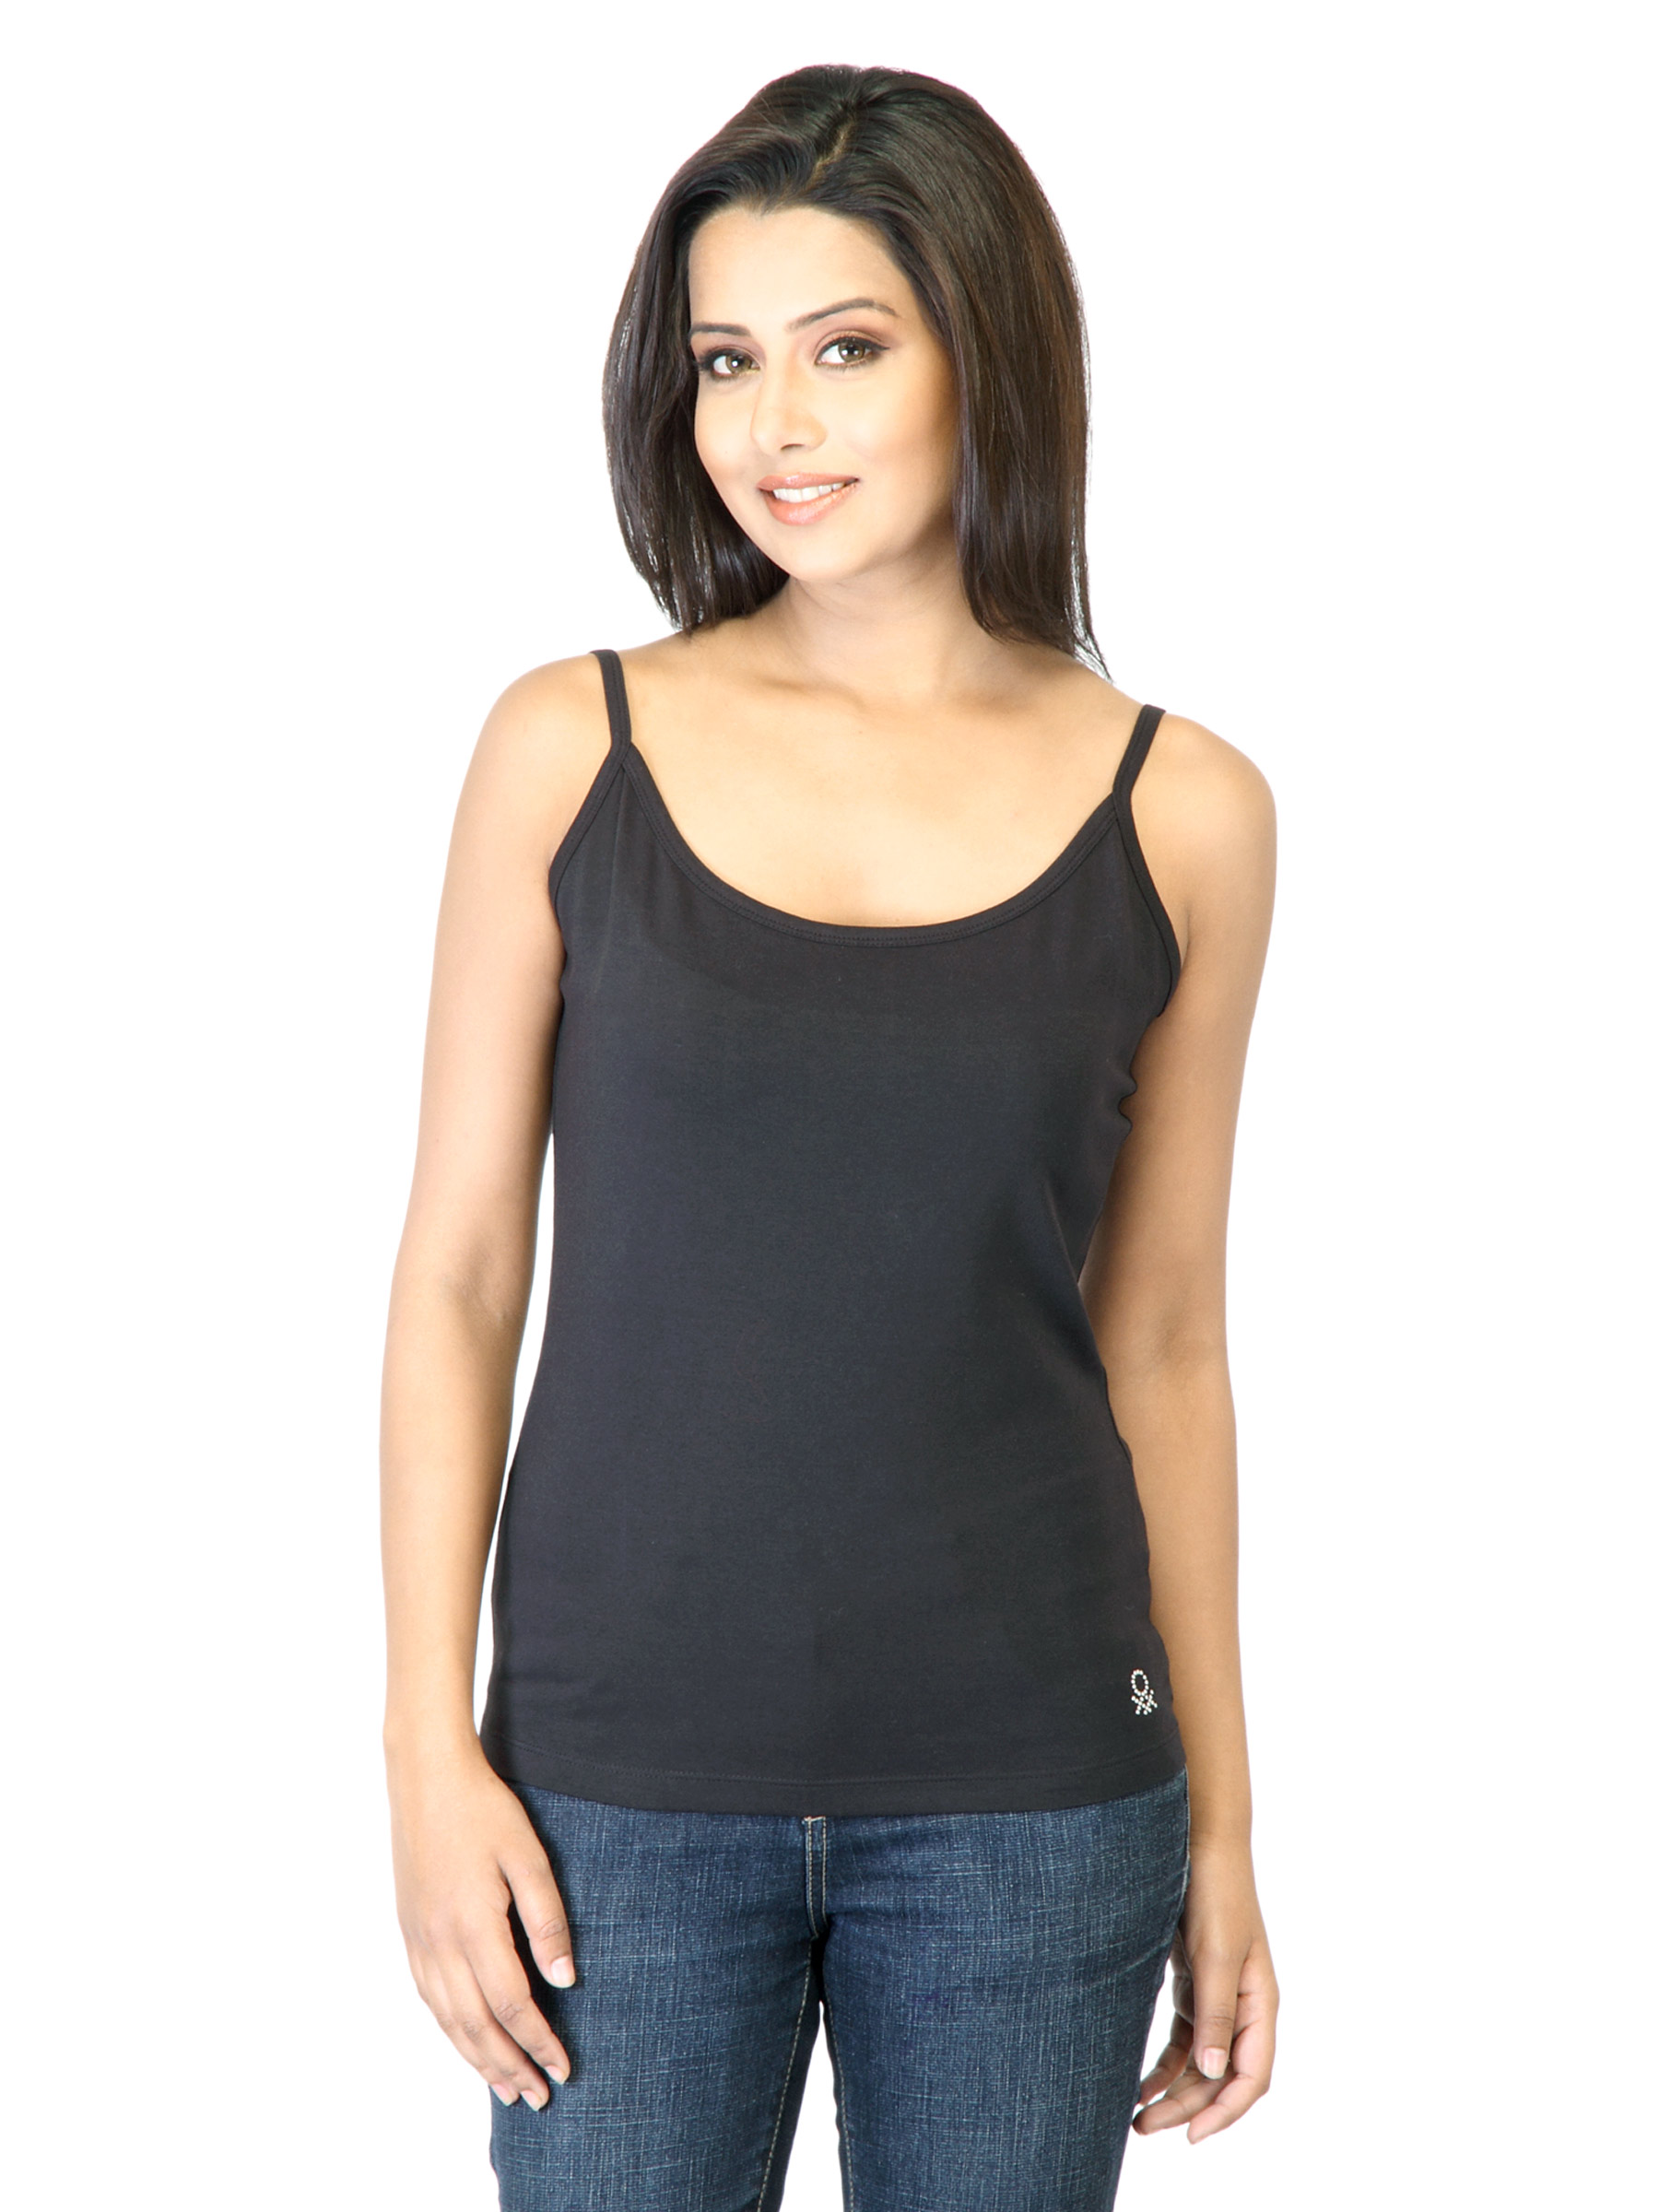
United Colors of Benetton Women Black Top
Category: Apparel / Topwear / Tops
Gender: Women
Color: Black
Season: Summer 2012
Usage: Casual